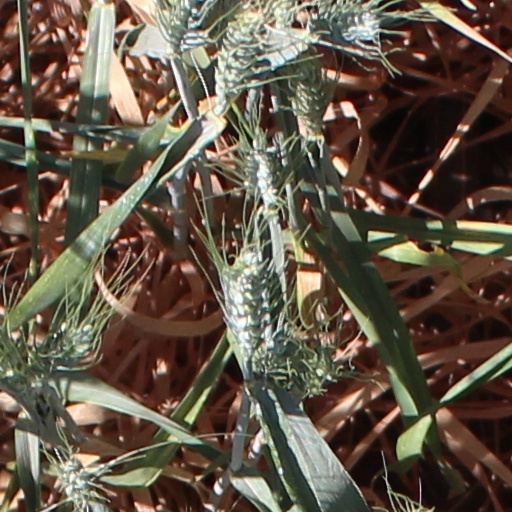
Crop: wheat